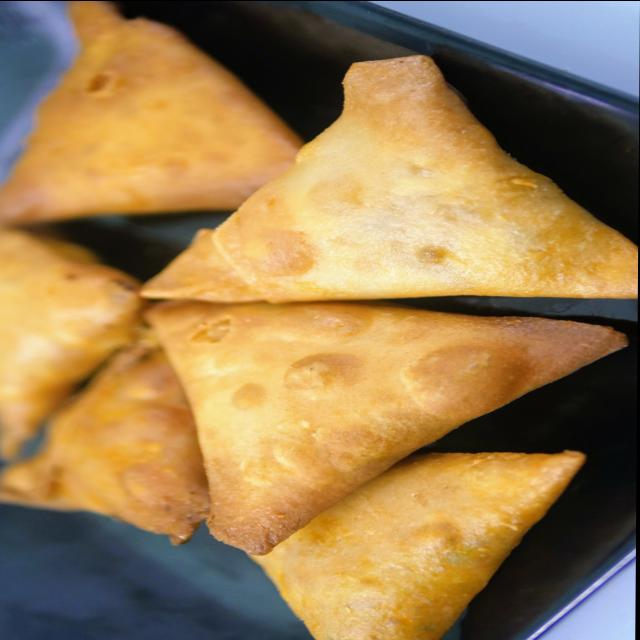
Dish: samosa